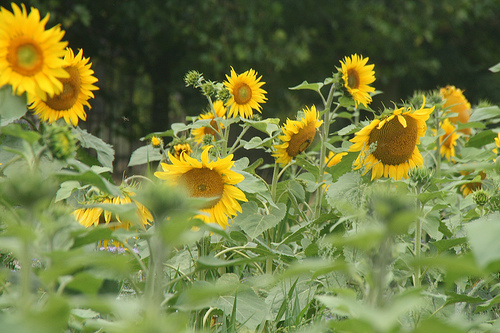
Flower: sunflower